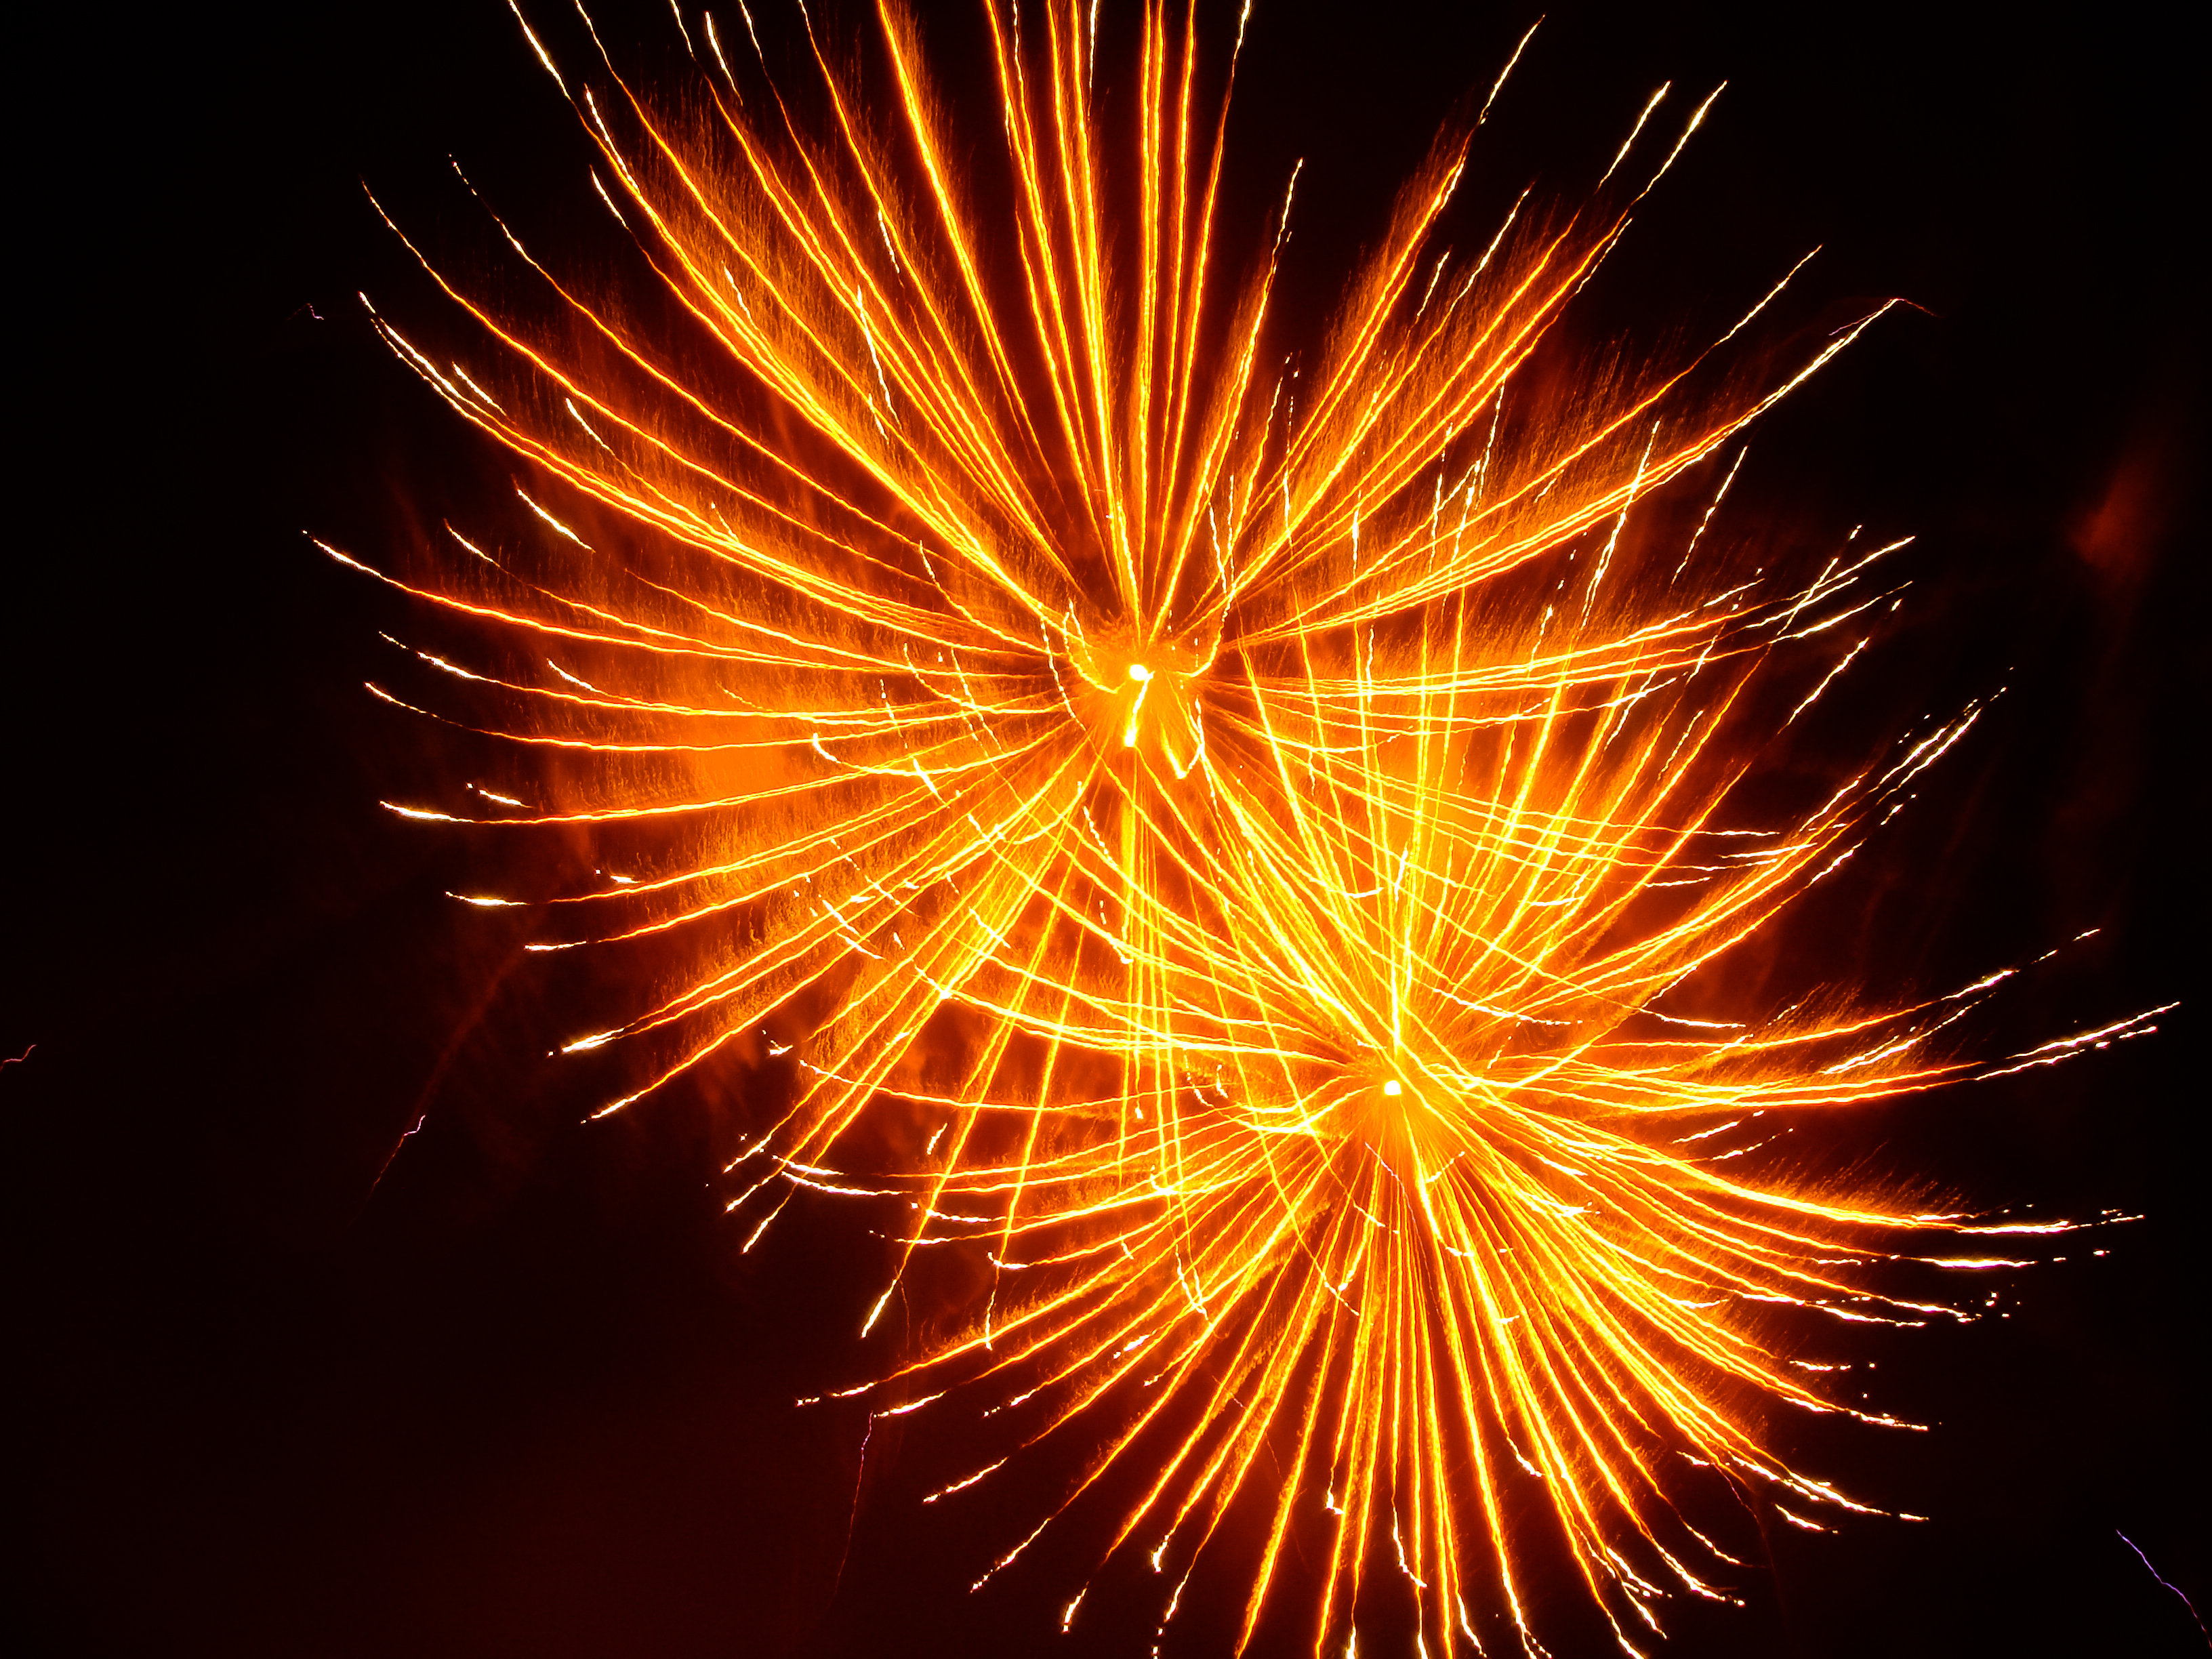
night, recreation, sparkler, colourful, fireworks, illustration, event, burst, outdoor recreation